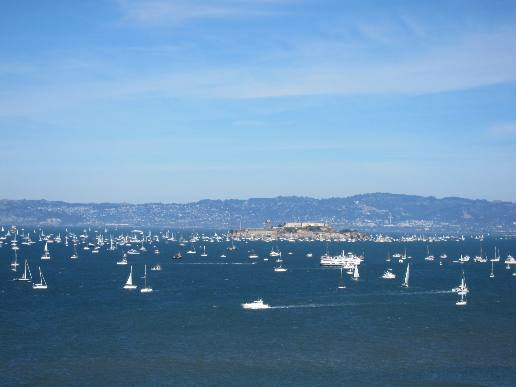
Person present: No